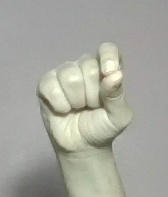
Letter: fa